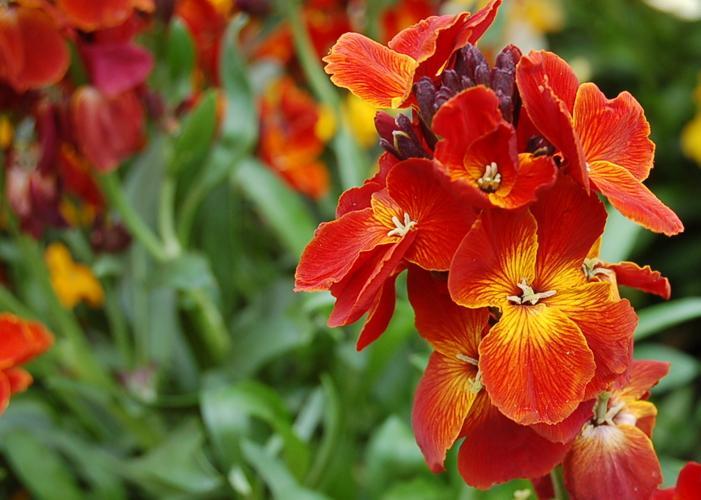
Label: wallflower